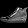
Label: Sneaker